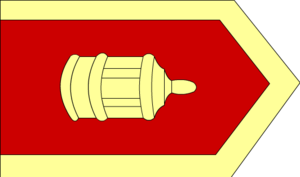
L’histoire de l’armée ottomane peut être divisée en cinq périodes principales. Les bases de ce qu'elle deviendra sont posées entre 1299 avec la fondation de l'empire ottoman et 1453. La « période classique » débute en 1451 avec le couronnement du sultan Mehmed II, jusqu'à la paix de Zsitvatorok en 1606. Les réformes militaires couvrent une période qui s'étend de 1606 à 1826, où l'armée ottomane entre dans ce qui est appelé la « période moderne » jusqu'au milieu du XIXᵉ siècle. Le déclin de l'empire et de son armée commence en 1861 avec le règne du sultan Abdülaziz et s'effondre en 1918 après l'armistice de Moudros.